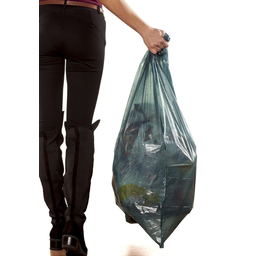
Label: plastic